Subculture

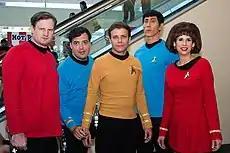
Trekkies are a subculture of "Star Trek" fans.

Subcultures can exist at all levels of organizations, highlighting the fact that there are multiple cultures or value combinations usually evident in any one organization that can complement but also compete with the overall organisational culture. In some instances, subcultures have been legislated against, and their activities regulated or curtailed. British youth subcultures had been described as a moral problem that ought to be handled by the guardians of the dominant culture within the post-war consensus.